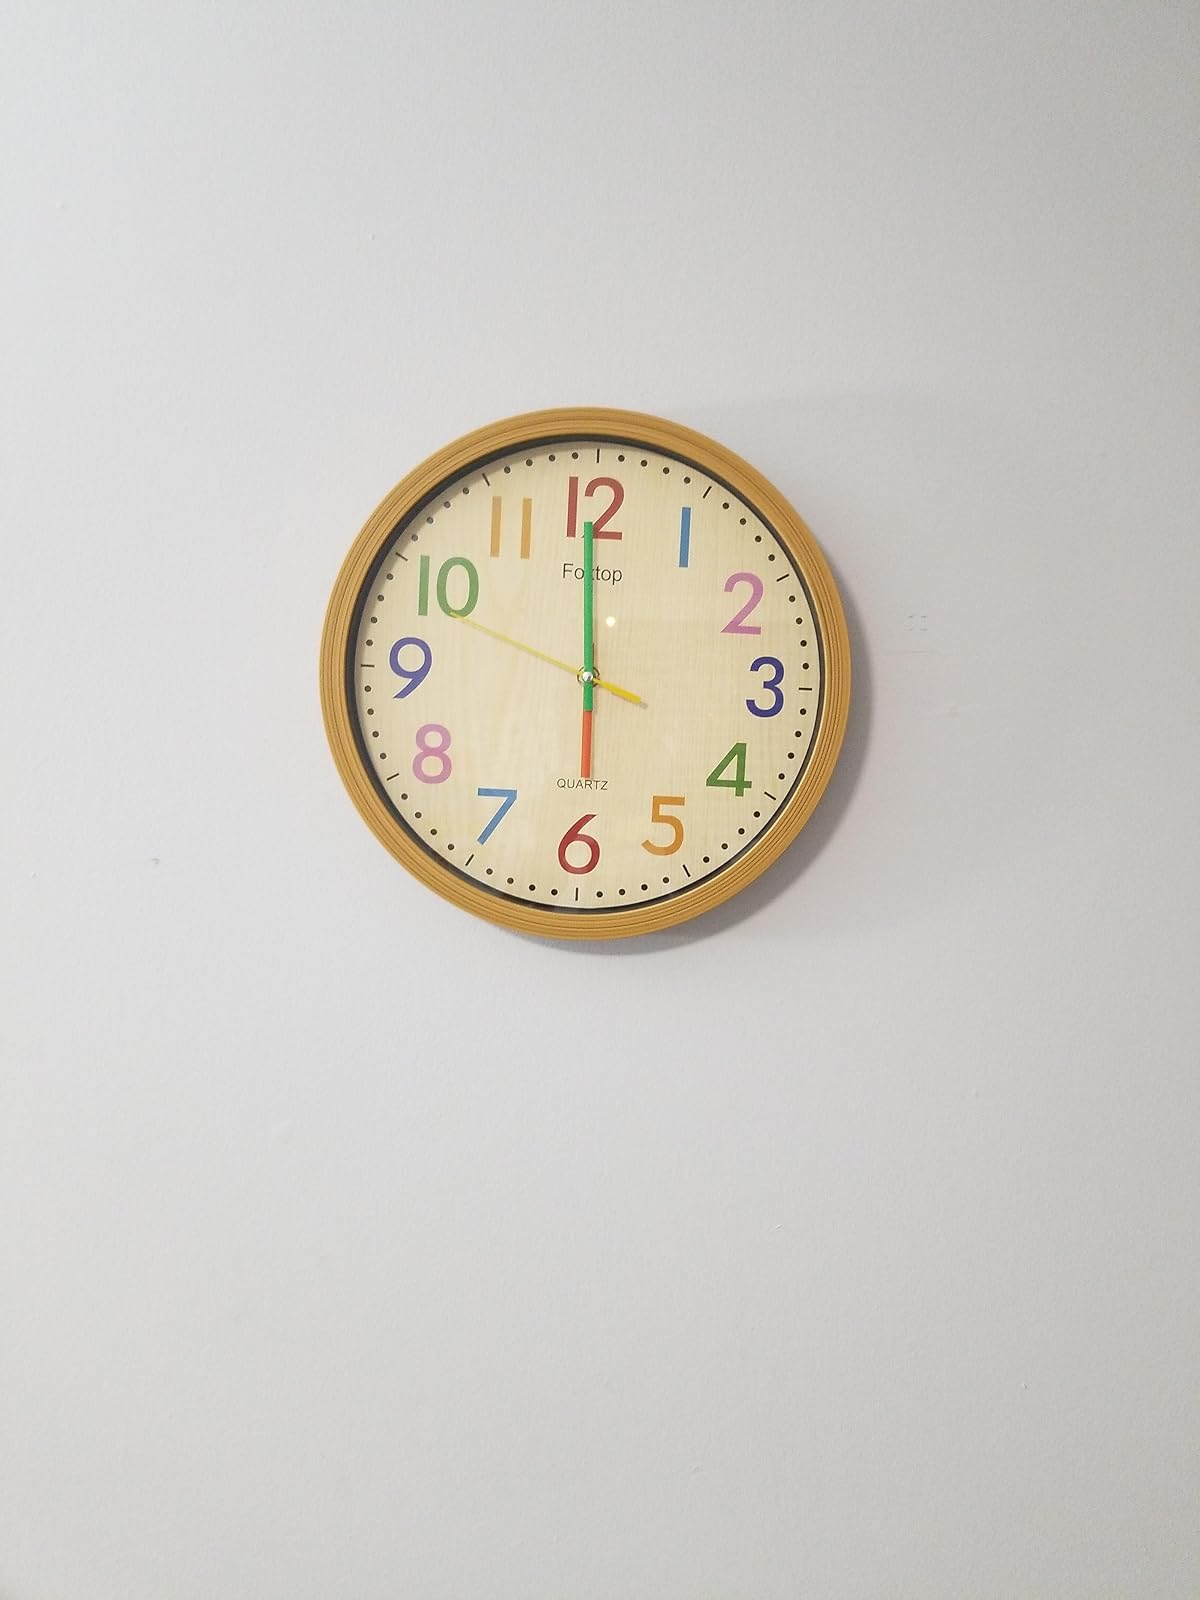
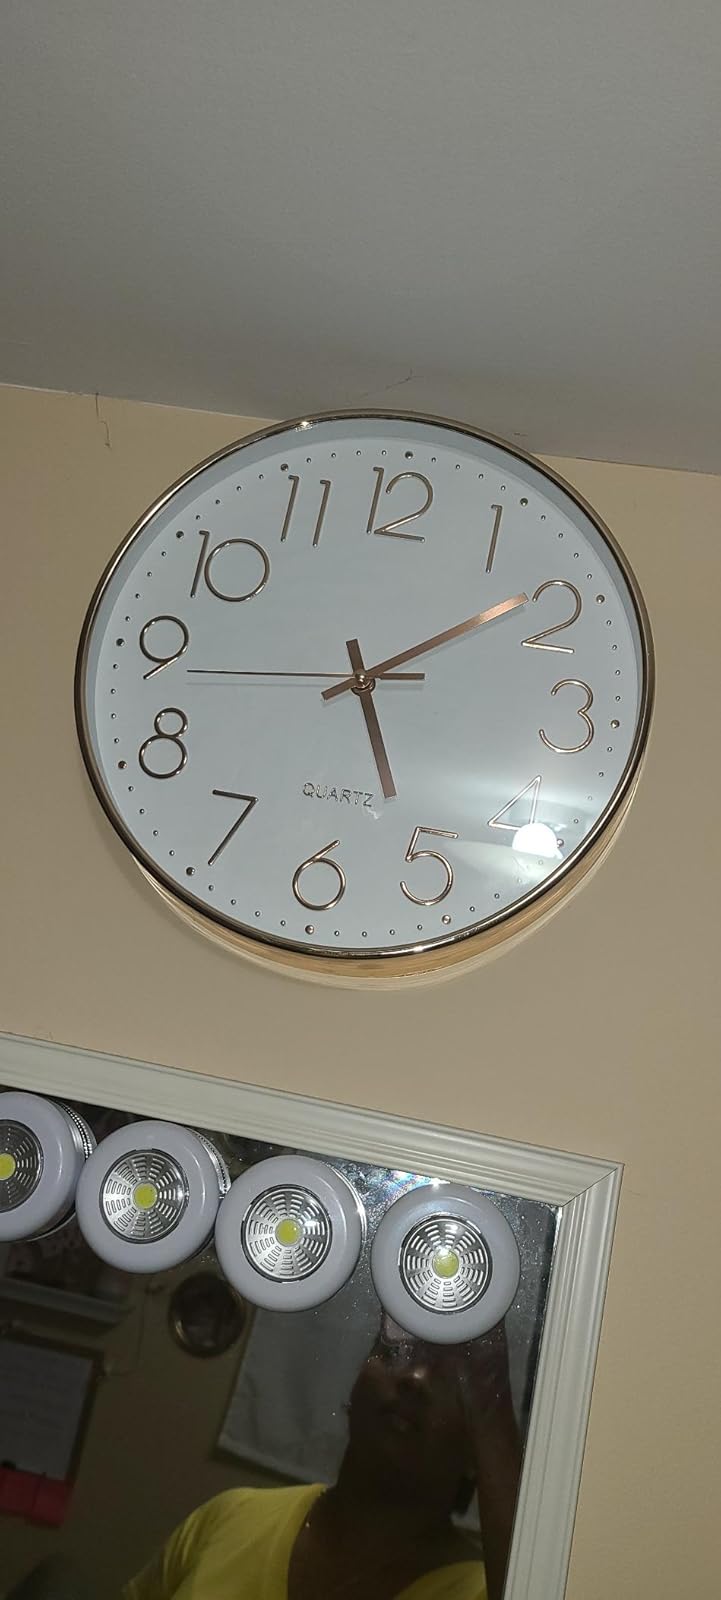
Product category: clock
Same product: no